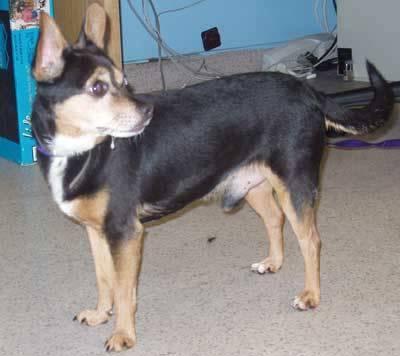
dog